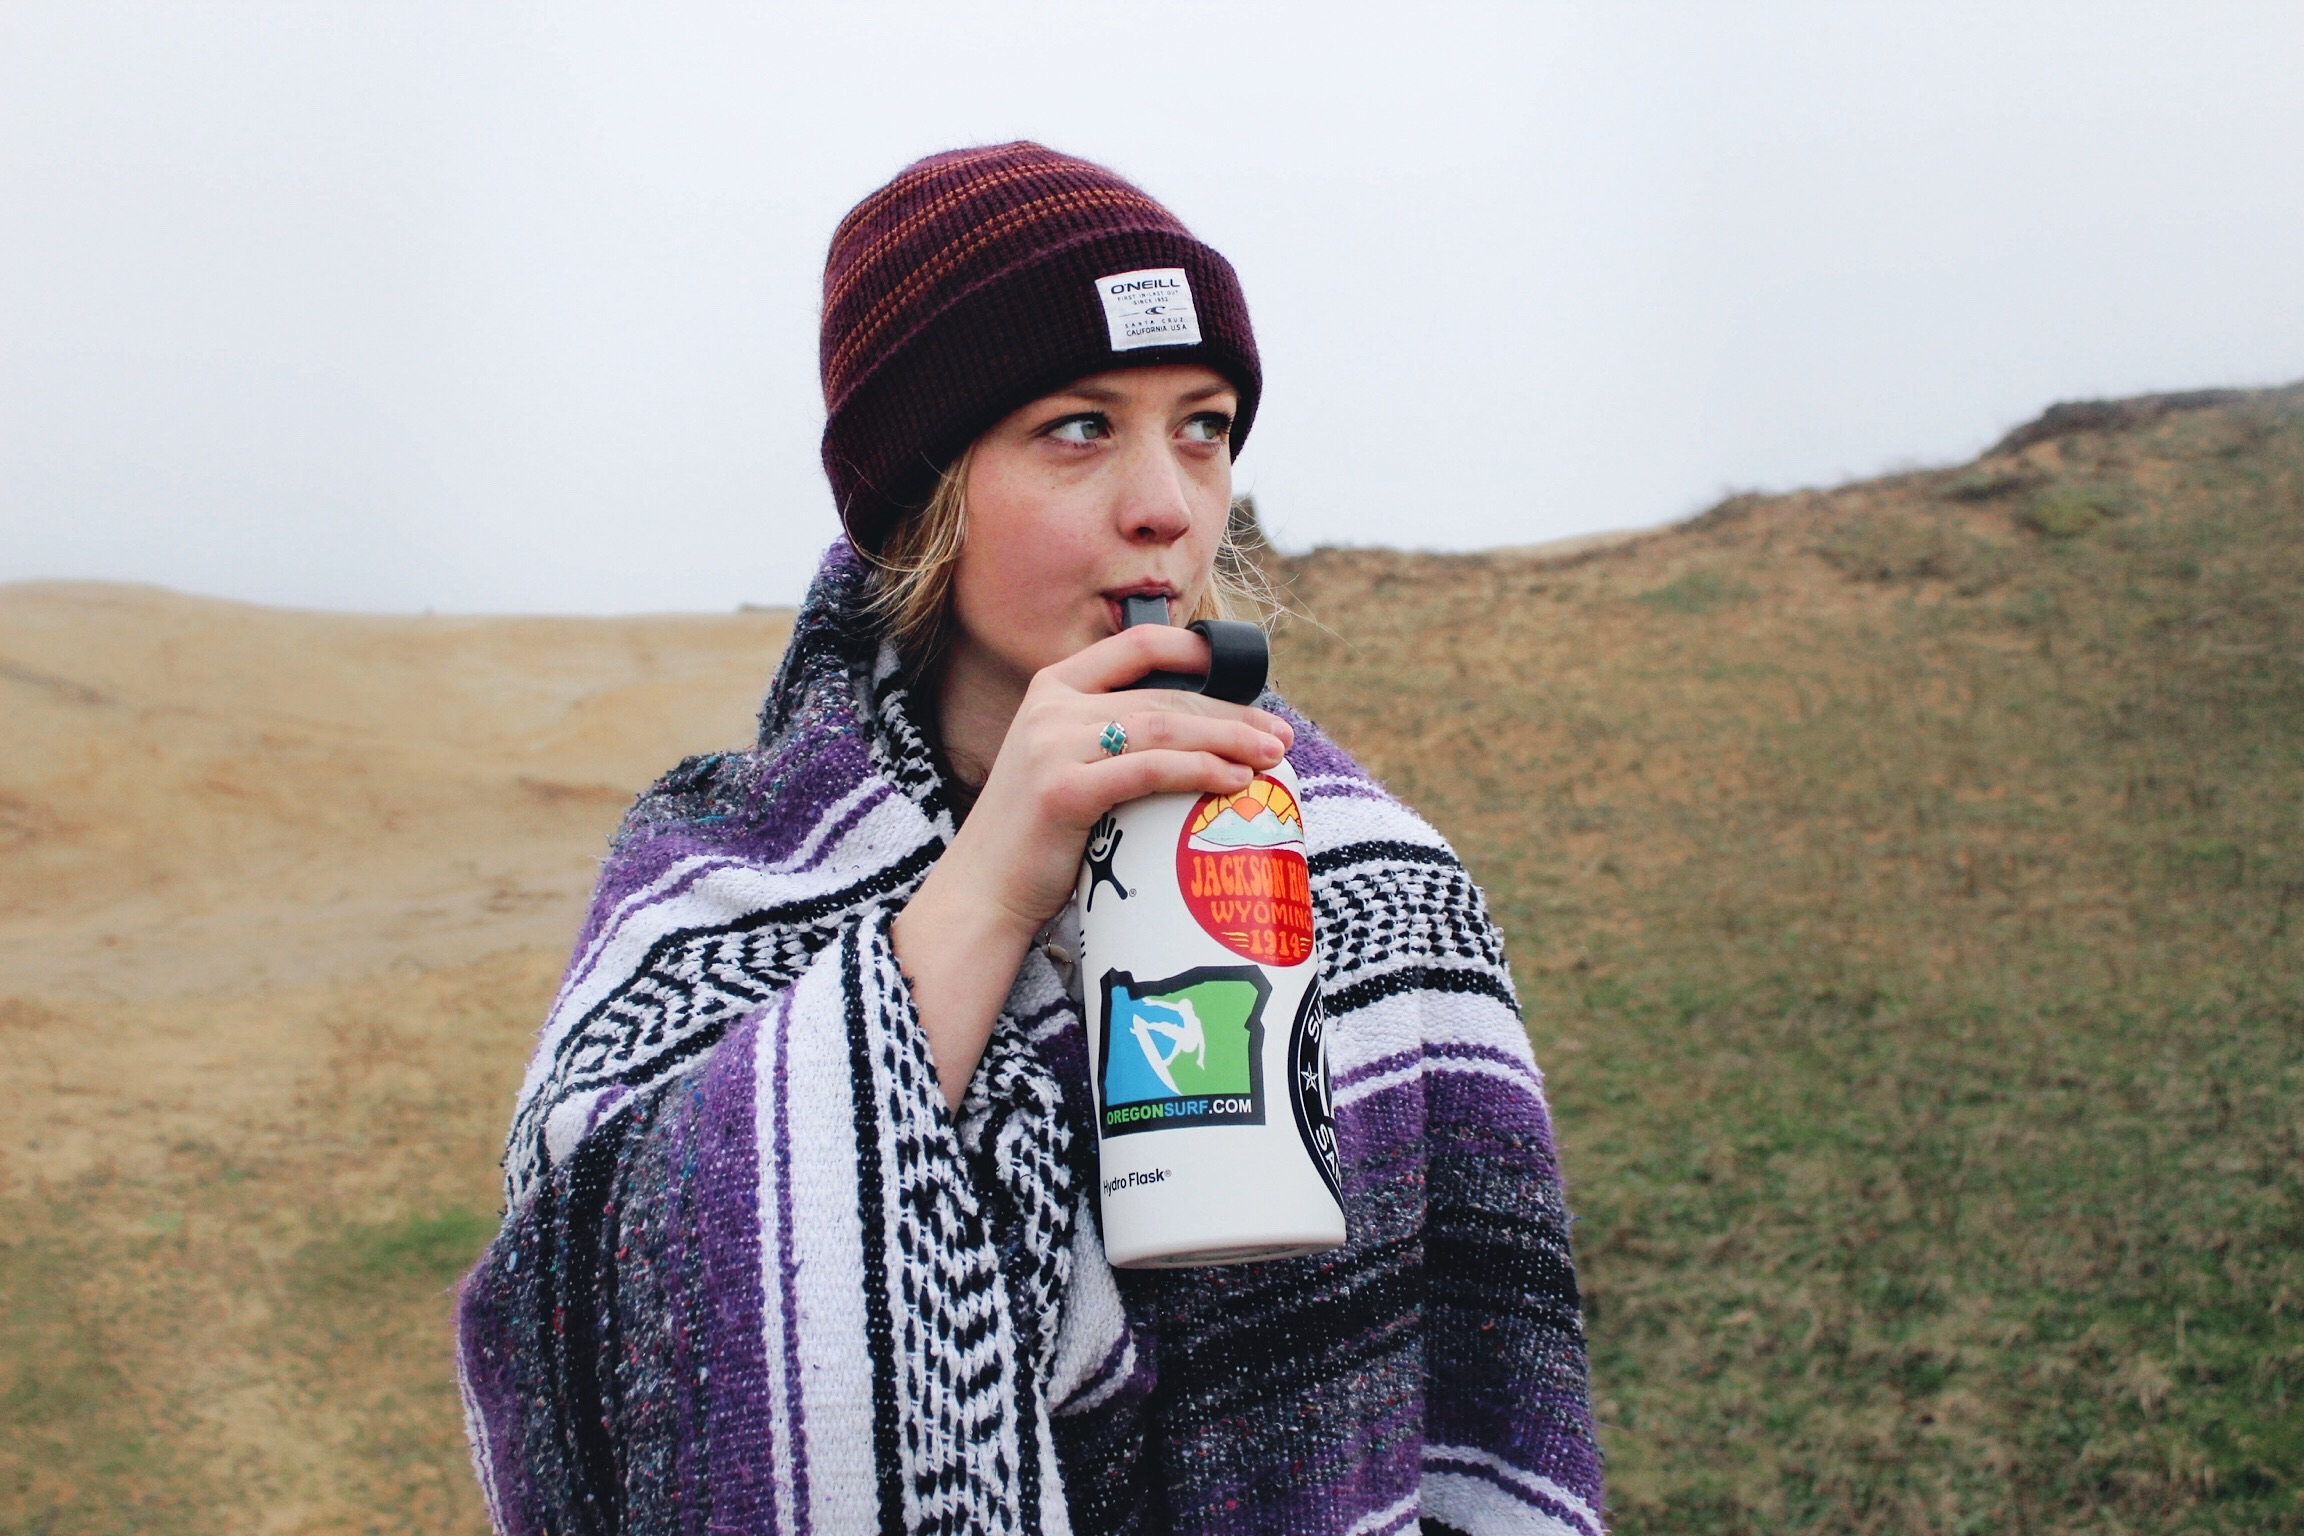
person, people, woman, photography, travel, female, color, lady, drinking, water bottle, beauty, image, photo shoot